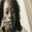
Label: woman